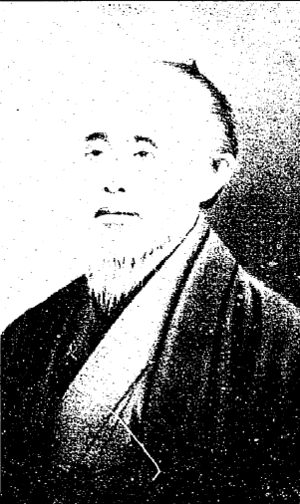
Yonabaru Ueekata Ryōketsu aussi connu sous son nom de style chinois Ba Kensai, est un aristocrate et fonctionnaire du gouvernement du royaume de Ryūkyū. Il est membre du Sanshikan de 1877 à 1879.